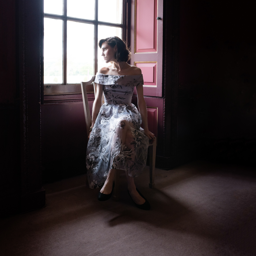
person in an amazing dress by a window